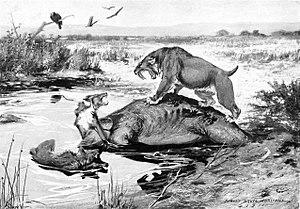
Smilodon est un genre éteint de très grands félins appartenant à la sous-famille également éteinte des Machairodontinae et de la tribu des Smilodontini, ayant vécu en Amérique durant la totalité du Pléistocène, il y entre 2,5 millions d'années et 10 000 ans avant notre ère. Il est très connu par le grand public pour ses longues canines supérieures émergeant devant la mâchoire inférieure.
Canis dirus est un canidé qui a habité l'Amérique du Nord et la Sibérie au Pléistocène et s’est éteint il y a environ 10 000 ans.